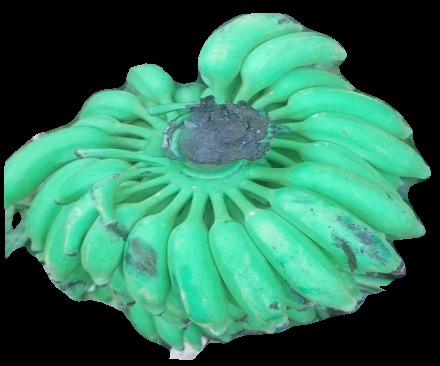
Variety: elakki-bale
Grade: grade1